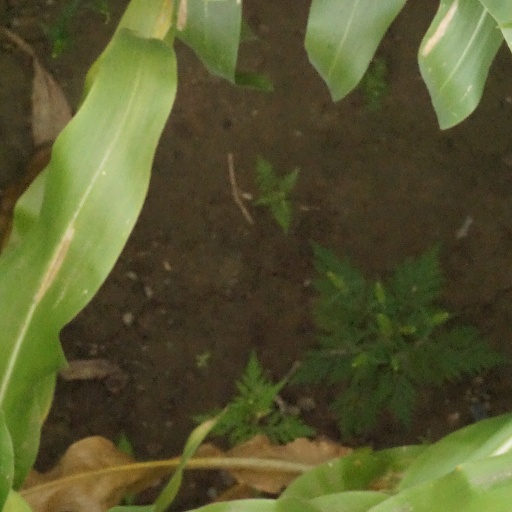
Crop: maize; corn